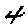
Label: 4